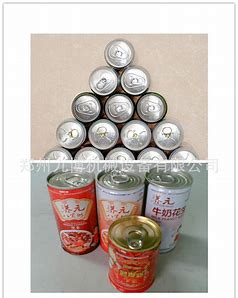
Label: metal